Question: Please indicate a possible affordance area of the chair that can be used for sitting
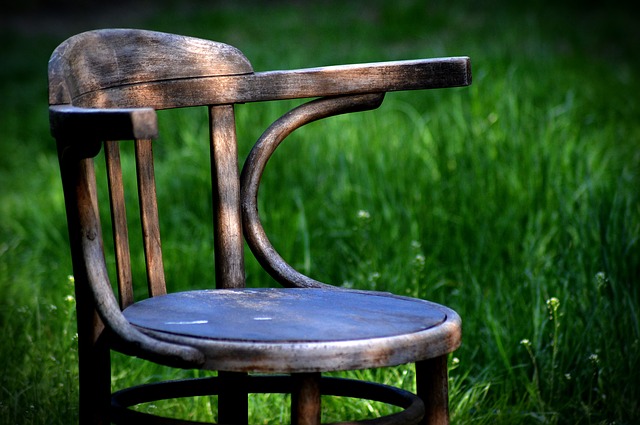
Answer: [123, 288.5, 456, 351.5]